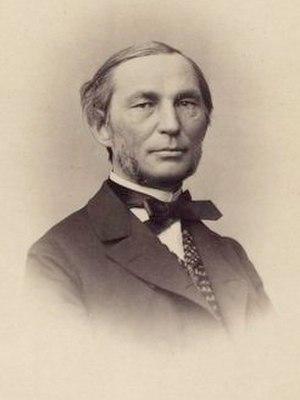
Pafnouti Lvovitch Tchebychev, né le 4 mai 1821 à Okatovo, près de Borovsk, et décédé le 26 novembre 1894 à Saint-Pétersbourg, est un mathématicien russe. Son nom a tout d'abord été transcrit en français Tchebychef. Il est aussi transcrit Tschebyschef ou Tschebyscheff, Chebyshov ou Chebyshev.